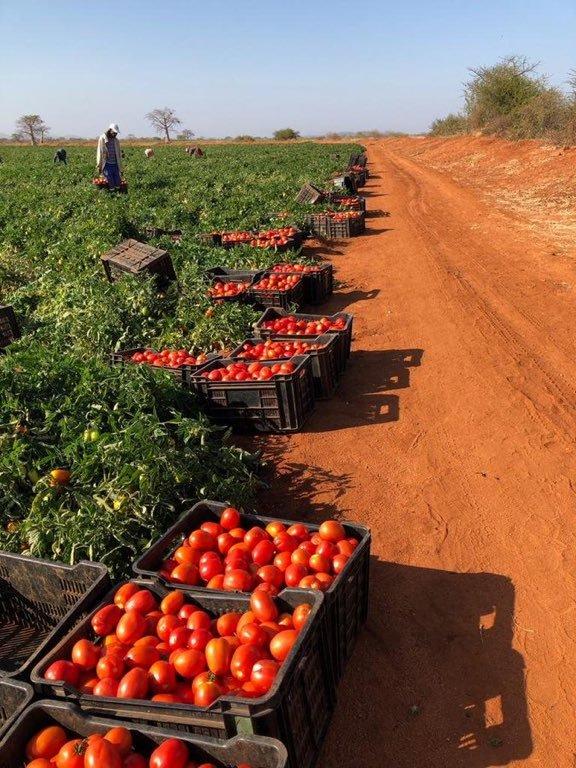
Eneo la wazi likiwa limezungukwa na vifaa mbalimbali ambavyo vimejazwa zao la biashara la nyanya, kukiwa na mkulima makini akiangalia mazao yake katika mwendelezo wa kuongeza kipato chake na cha taifa.